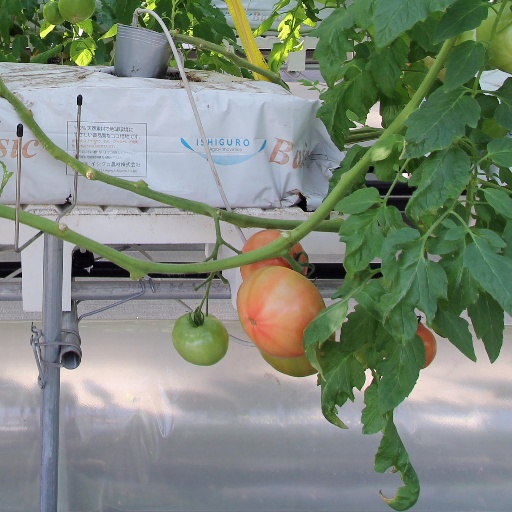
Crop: tomato